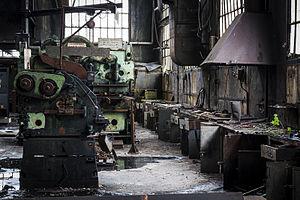
Atelier à l'arrêt dans un site minier
L’exploration urbaine, abrégé urbex, est une activité consistant à visiter des lieux construits et abandonnés par l'homme, mais cette pratique inclut également la visite de lieux interdits, cachés ou difficiles d'accès, tel que des tunnels de métro, des catacombes, des chantiers de constructions/rénovations et des rooftops. La pratique regroupe ainsi diverses activités dites « underground » comme la « cataphilie », la « toiturophilie ». L’explorateur urbain est communément désigné par le néologisme urbexeur. La pratique s'est très répandue avec l'émergence des réseaux sociaux, notamment grâce à YouTube.